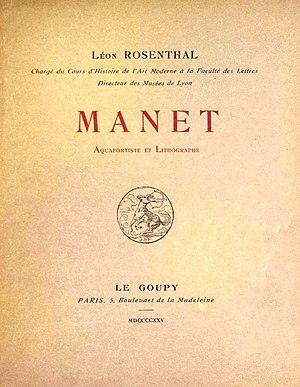
Léon Georges Rosenthal, né le 11 juin 1870 à Paris et mort le 15 août 1932 à Lyon, est un enseignant, critique d'art, militant, et historien d'art français, spécialisé entre autres dans la pédagogie artistique, la gravure, l'urbanisme, et la muséologie.